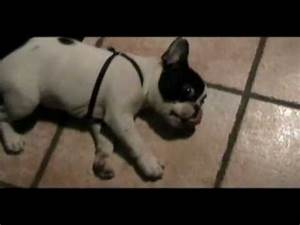
Label: cane